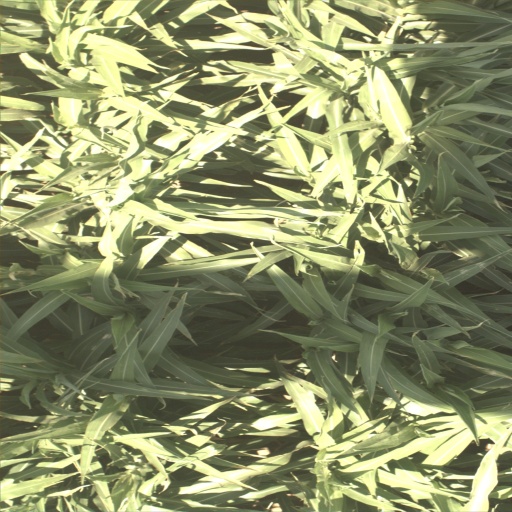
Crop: sorghum